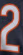
Number: 2